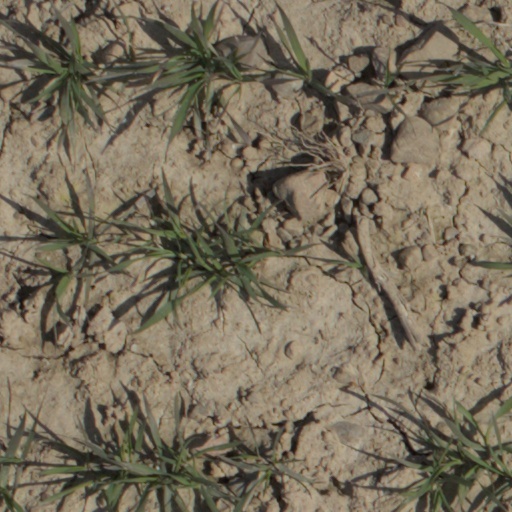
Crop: wheat